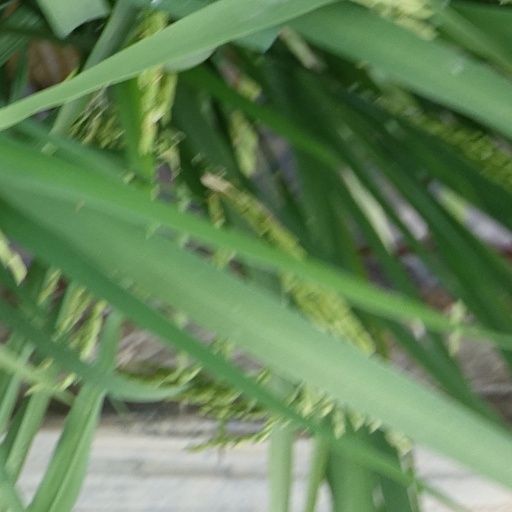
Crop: rice